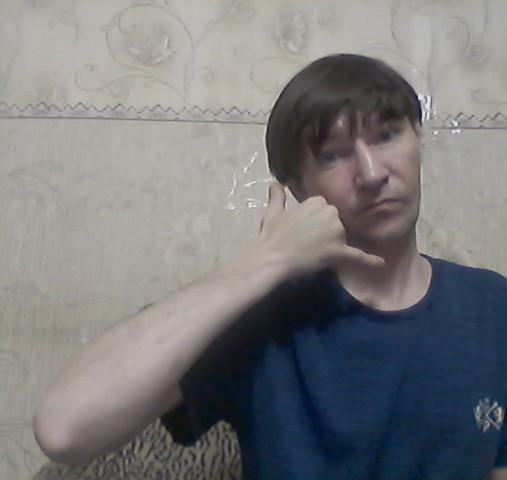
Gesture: call